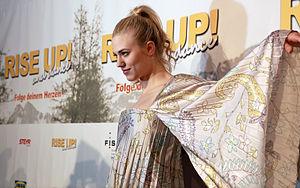
Larissa Antonia Marolt, née le 10 juillet 1992 à Klagenfurt, est un top model, une personnalité de la télévision et une actrice autrichienne.